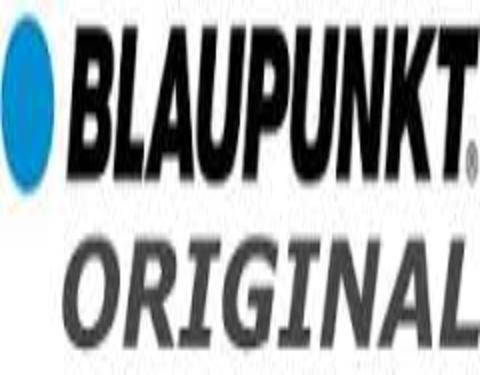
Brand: Blaupunkt
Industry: Electronic